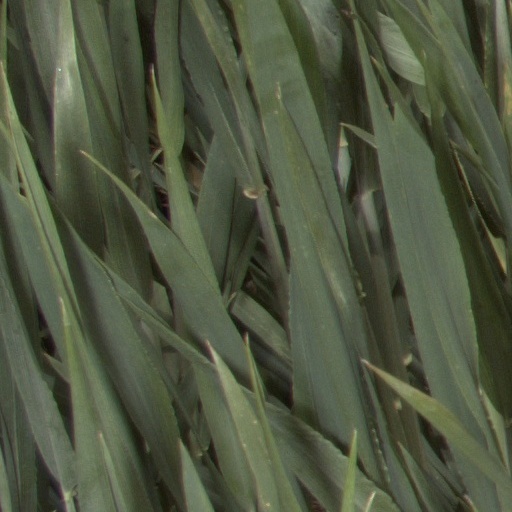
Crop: wheat